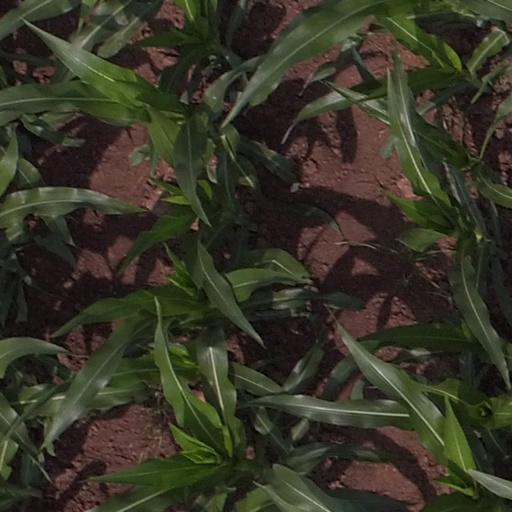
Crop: maize; corn